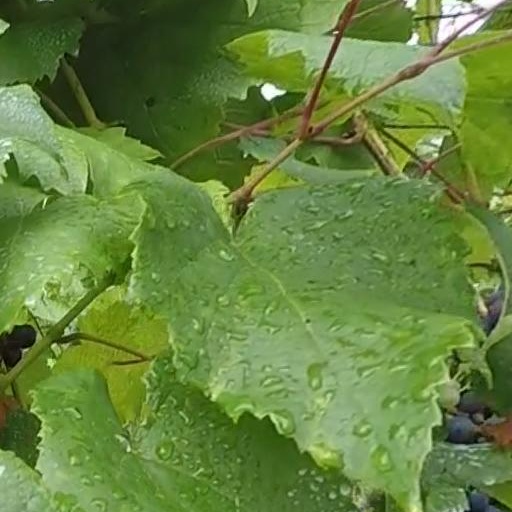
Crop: grape